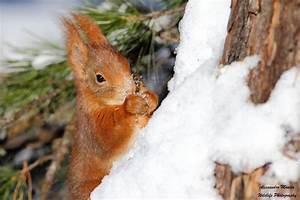
squirrel